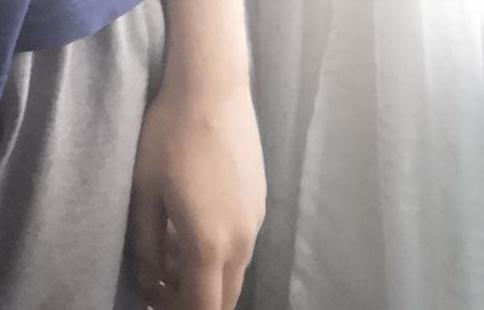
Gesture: no_gesture